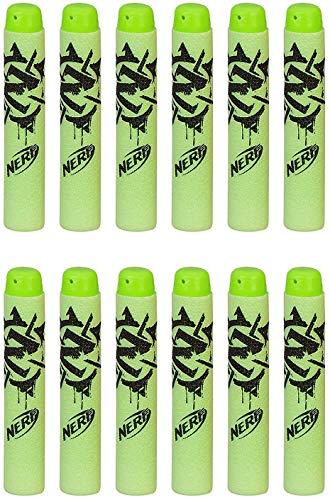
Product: Official Nerf Zombie Strike 12-Dart Refill Pack
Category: Toys & Games | Sports & Outdoor Play | Blasters & Foam Play
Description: Official Nerf ZombieStrike Refill Pack includes 12 Zombie Deco Darts.
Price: $5.90
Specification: ProductDimensions:1x7.2x6inches|ItemWeight:1.12ounces|ShippingWeight:1.28ounces(Viewshippingratesandpolicies)|DomesticShipping:ItemcanbeshippedwithinU.S.|InternationalShipping:ThisitemcanbeshippedtoselectcountriesoutsideoftheU.S.LearnMore|ASIN:B00TV0T0R4|Itemmodelnumber:B3861|Manufacturerrecommendedage:8yearsandup